Minami-ku, Kyoto

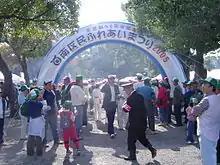
The 50th anniversary celebration of Minami-ku on the To-ji temple grounds

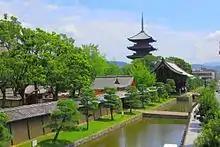
Tō-ji is one of the most famous landmarks of Minami-ku.

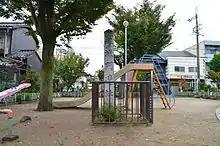
This stone marks the location of the former Rashōmon, the gate immortalized in the Akira Kurosawa film.

The community previously had a North Korean school, Kyoto Korean No. 1 Elementary School.